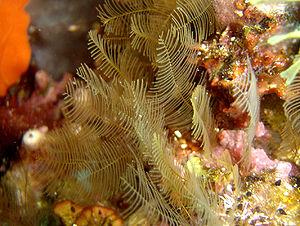
Cette page a pour objet de présenter un arbre phylogénétique des Cnidaria, c'est-à-dire un cladogramme mettant en lumière les relations de parenté existant entre leurs différents groupes, telles que les dernières analyses reconnues les proposent. Ce n'est qu'une possibilité, et les principaux débats qui subsistent au sein de la communauté scientifique sont brièvement présentés ci-dessous, avant la bibliographie.
La faune et la flore sous-marine de la Dalmatie (Croatie) sont très caractéristiques de la Méditerranée occidentale en général. On retrouve globalement les mêmes espèces des calanques marseillaises à Malte, en passant par le parc national de Pors-Cros, la Sardaigne ou la côte espagnole.